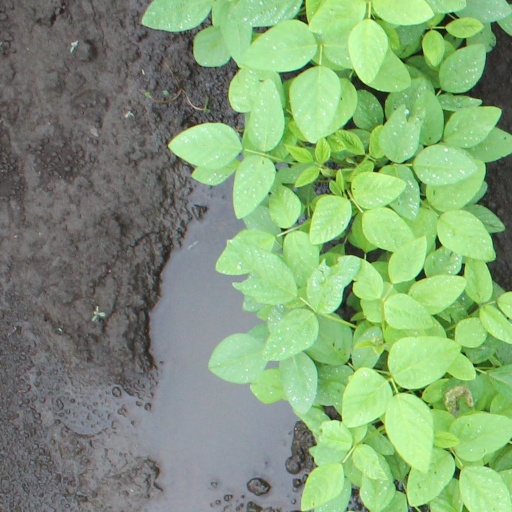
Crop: soybean